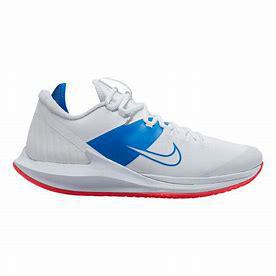
Brand: Nike
Model: Court Air Zoom Zero